Chondroid syringoma

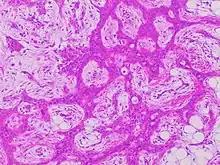
Histopathology of chondroid syringoma

A chondroid syringoma is a well circumscribed but unencapsulated, multilobulated sweat gland-derived tumor. It is centered in the deep dermis or subcutaneous fat. Microscopically it is a mixed tumor, characterized by prominent chondroid or myxoid stroma enveloping benign bland appearing epithelial and myoepithelial cells. Its malignant counterpart is malignant chondroid syringoma.